Feluga, Queensland

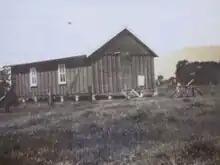
Feluga Public Hall

Feluga Hall opened circa June 1926 with a sports day and fancy dress ball held to celebrate the occasion.